Describe the emotion expressed in this image:  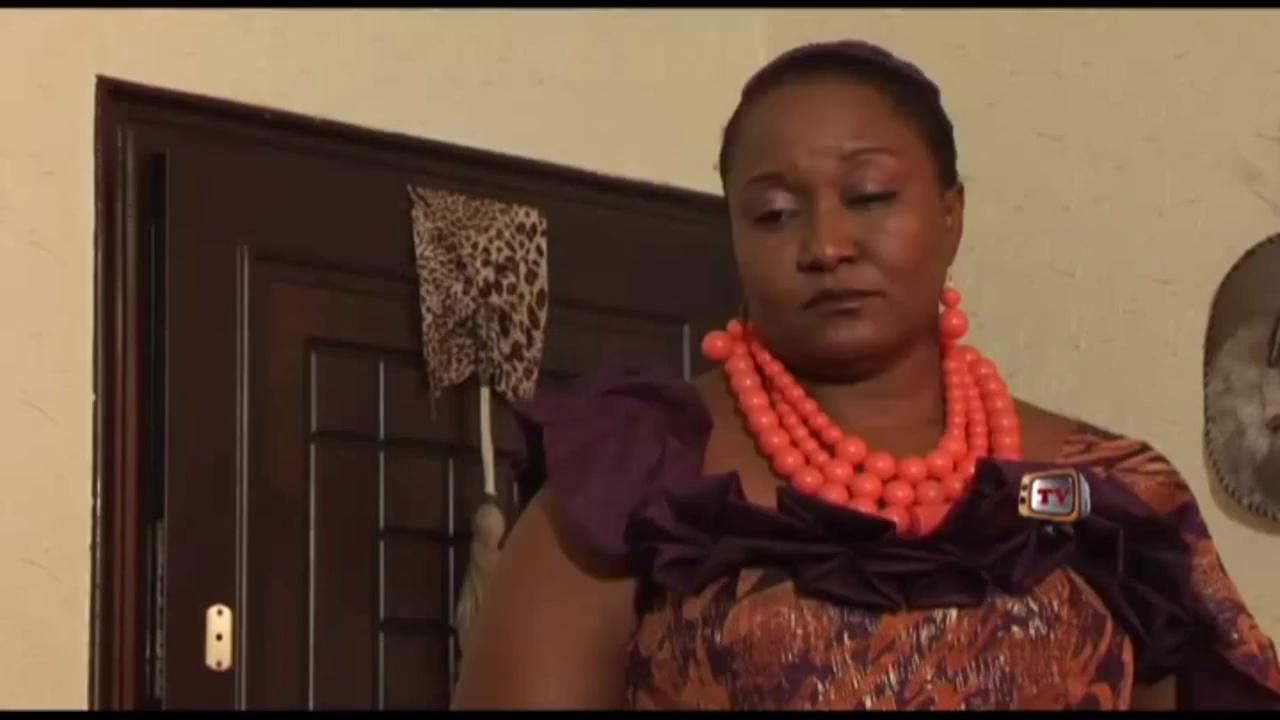
This person displays Suffering, valence and arousal with low intensity.